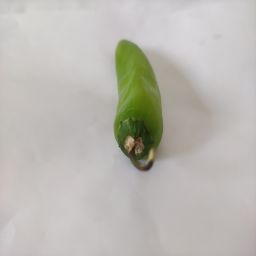
Crop: New Mexico Green Chile
Quality: Unripe